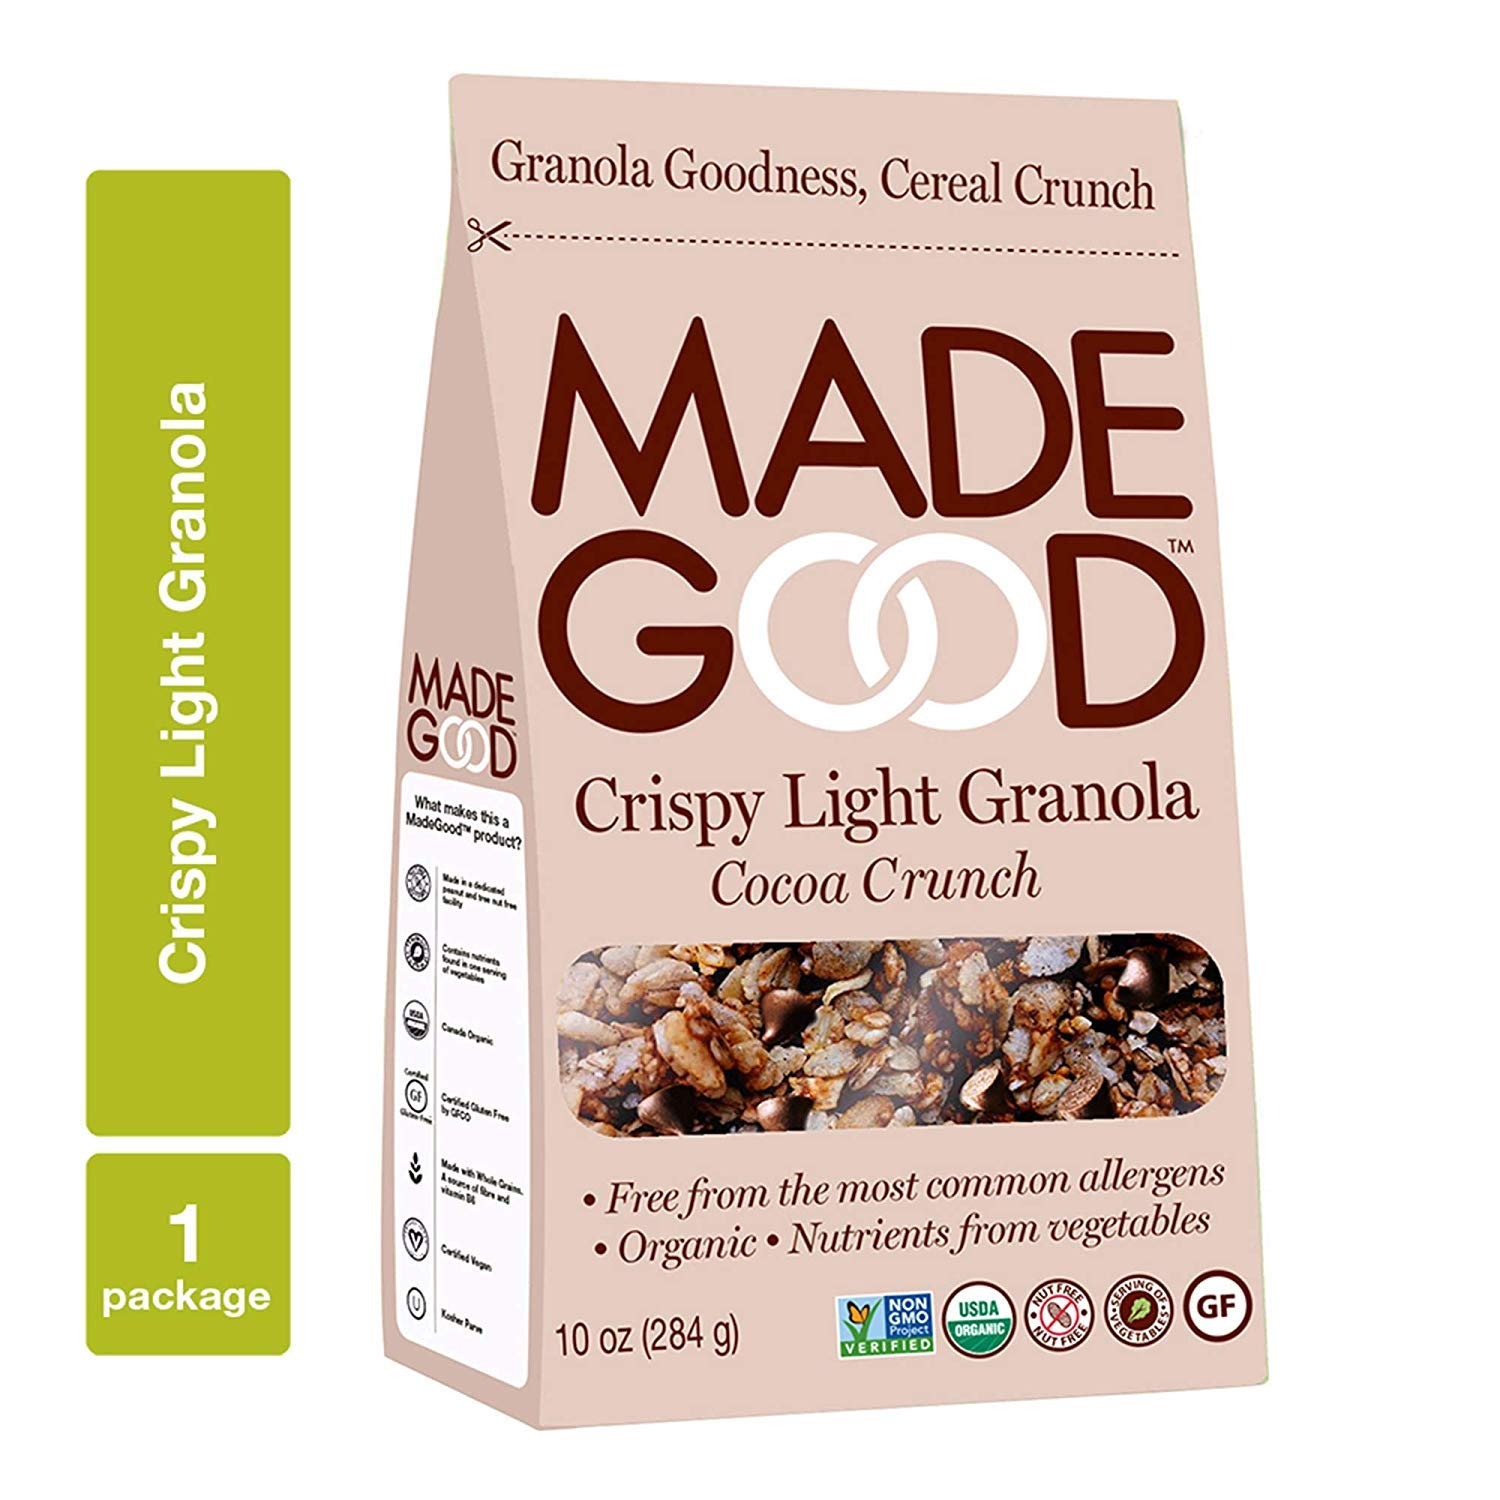
Item Name: Made Good Crispy Light Granola NutFree Gluten Free, Allergy Friendly, USDA Certified Organic Ingredients, Vegan, NonGMO Nutrients from a Full Serving of Vegetables, Cocoa Crunch, 10 Ounce (Pack of 1)
Bullet Point 1: MadeGood Cocoa Crunch Crispy Light Granola is a protein-packed breakfast at home or on-the-go
Bullet Point 2: Individuals with food allergies can trust MadeGood snacks; nut-free, gluten-free, vegan
Bullet Point 3: Made for health-conscious families, MadeGood Cocoa Crunch is great for satisfying the appetite
Bullet Point 4: Made with dark chocolate; can lower blood pressure and risk of diabetes
Bullet Point 5: Bring to the pool, to class or the next camping trip and enjoy a rich, healthy, chocolatey snack
Value: 10.0
Unit: Ounce

Price: 6.78